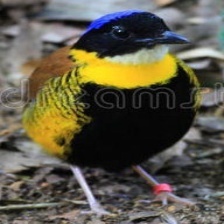
Species: GURNEYS PITTA
Scientific name: HYDRORNIS GURNEYI